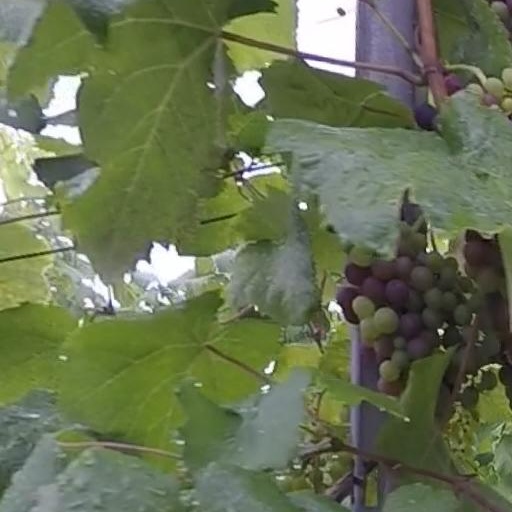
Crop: grape